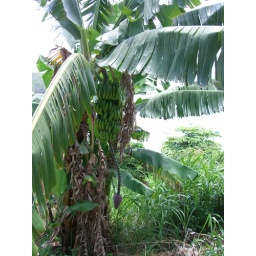
Banana tree by the side of the road